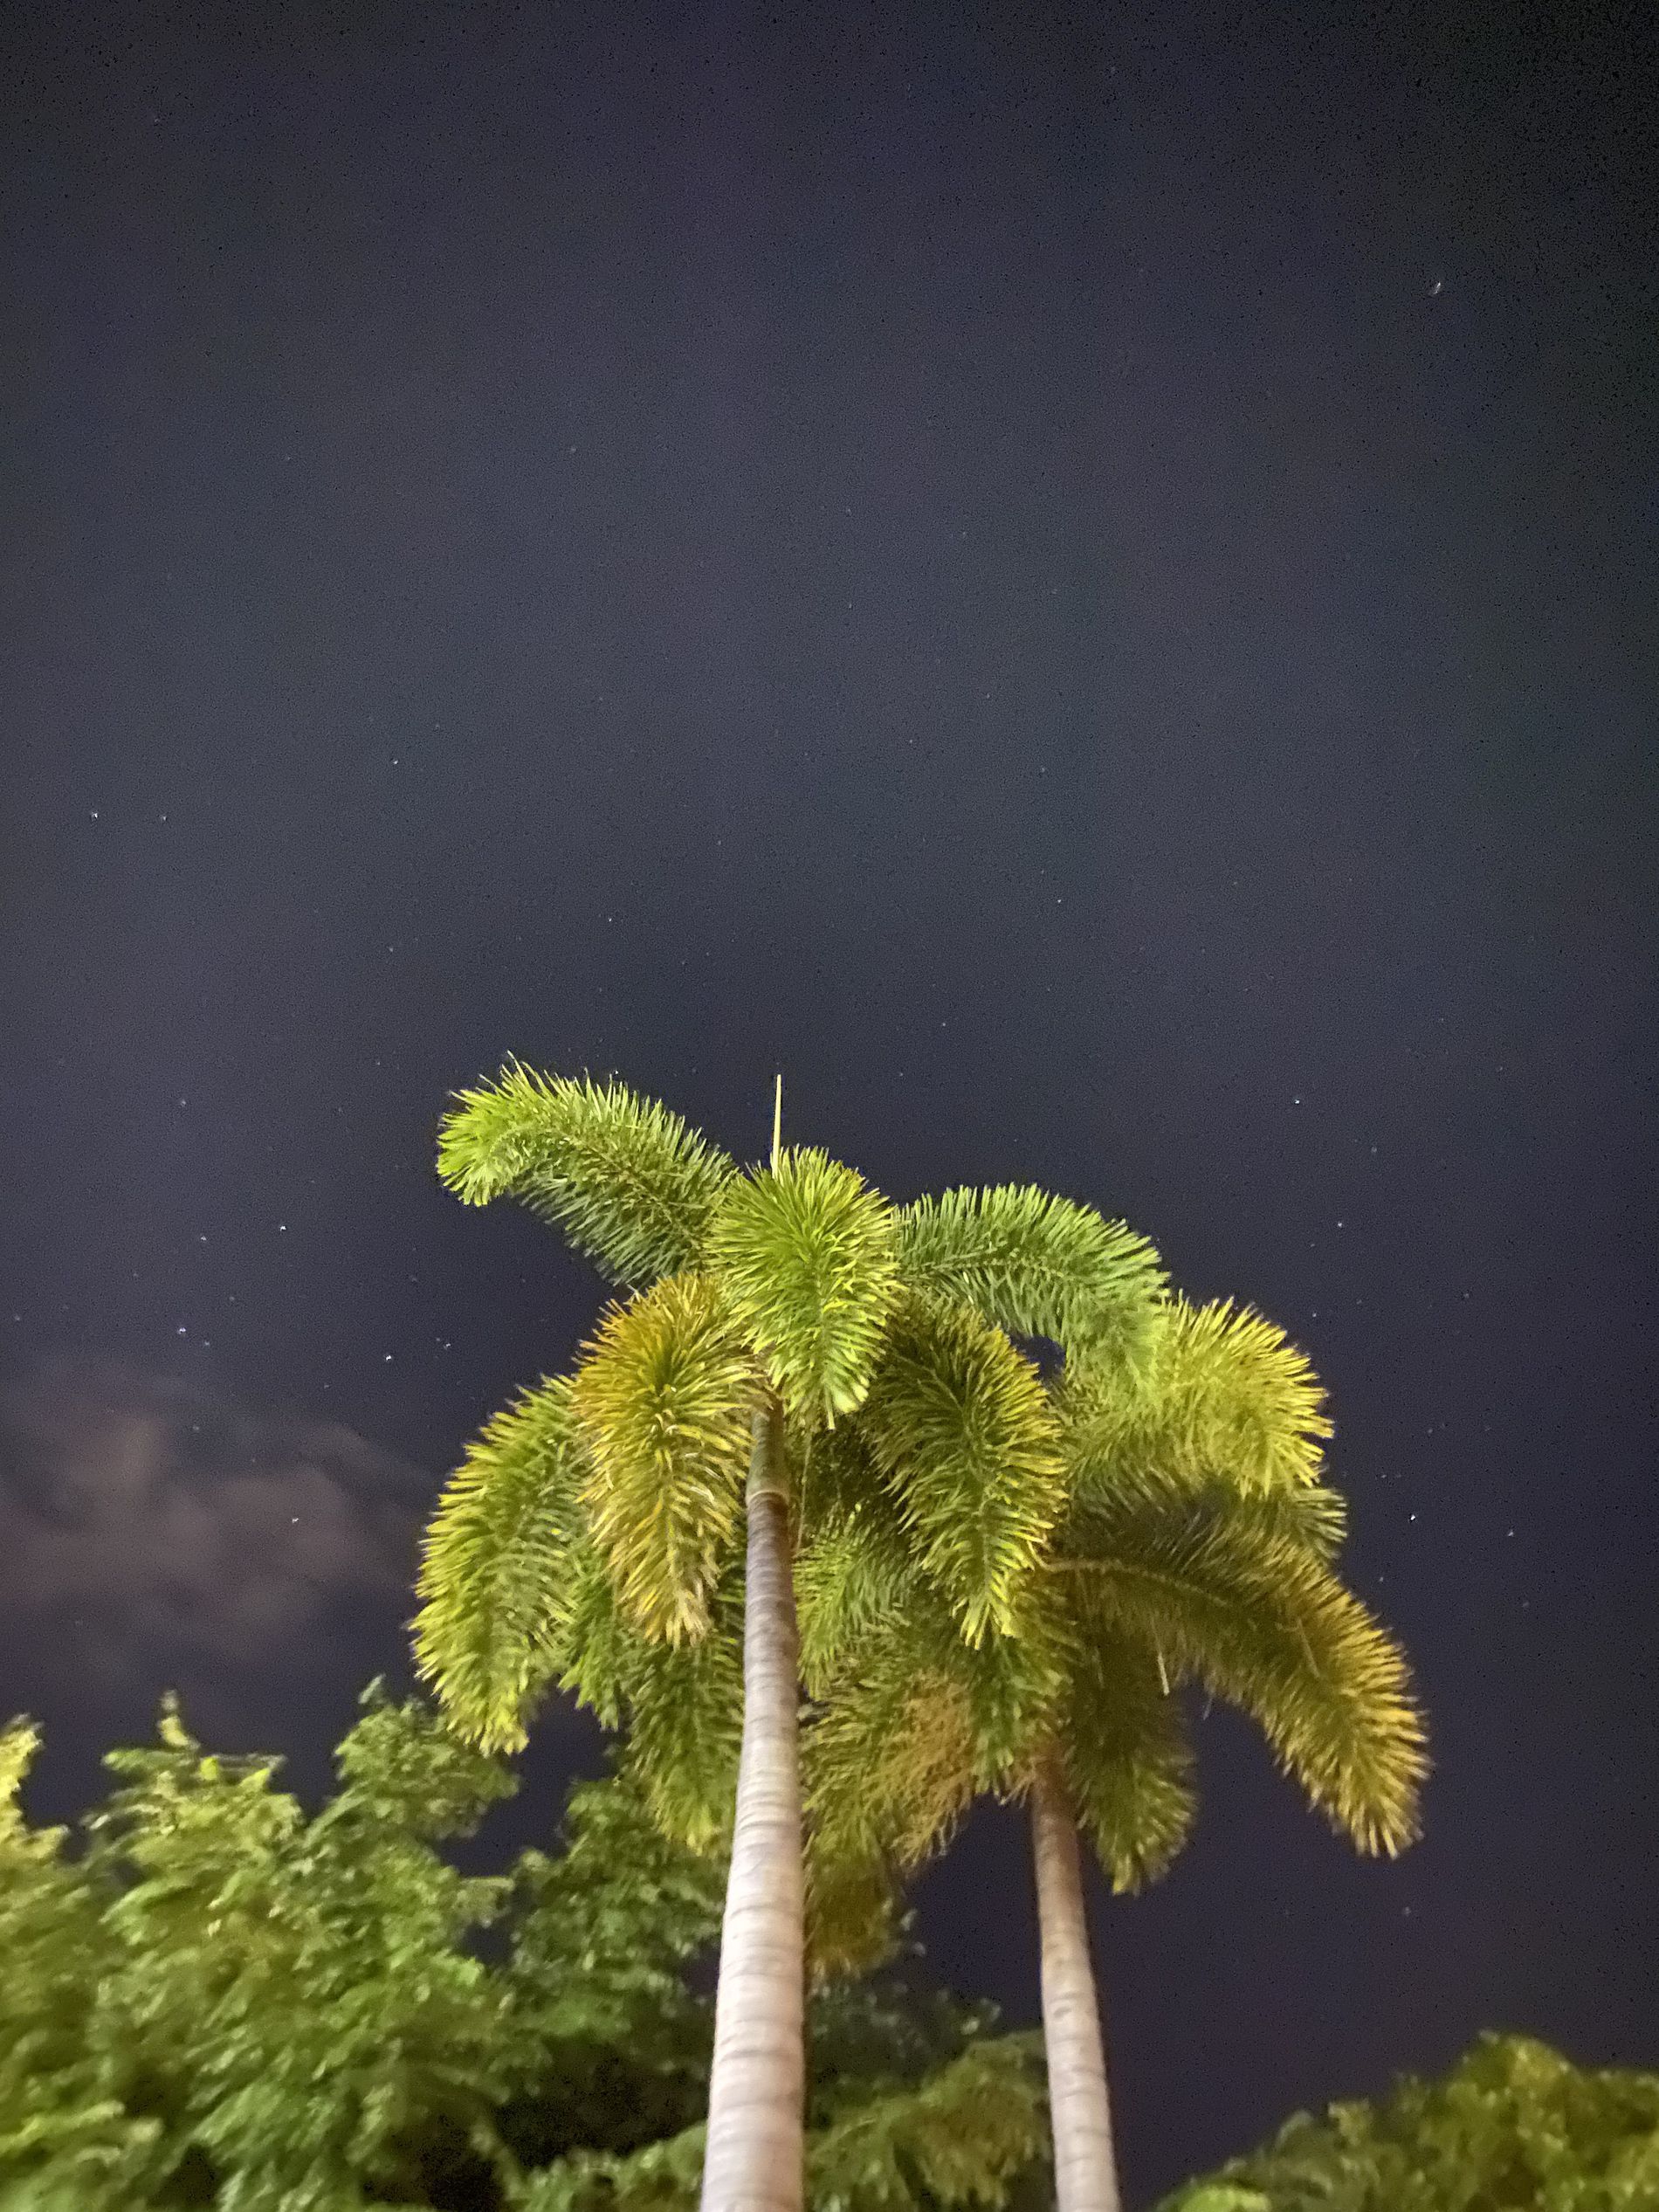
Night Palms
Two tall palm trees stand against a deep night sky, illuminated by ambient light, with scattered stars in the background.
The camera is placed low to heighten the height of the towering palm trees. The mood is calm and mysterious with the suggestion of a twilight tropical atmosphere. There is a blueish and black sky tone, and green leaves contrast with yellowish warm artificial light. Thin clouds and limited stars are included to provide depth to the scene.
Labels: Palm Tree, Plant, Tree, Summer, Vegetation, Green, Nature, Night, Outdoors, Grove, Land, Woodland, Leaf, Rainforest, Sky, Scenery, Conifer, Fern, Starry Sky, Jungle, Fir, Potted Plant, Tropical, Landscape
Camera: Apple iPhone 11 Pro
Lens: iPhone 11 Pro back triple camera 4.25mm f/1.8
Aperture: F1.8
Exposure: 1/2 sec
ISO: 4000
Focal length: 4.25